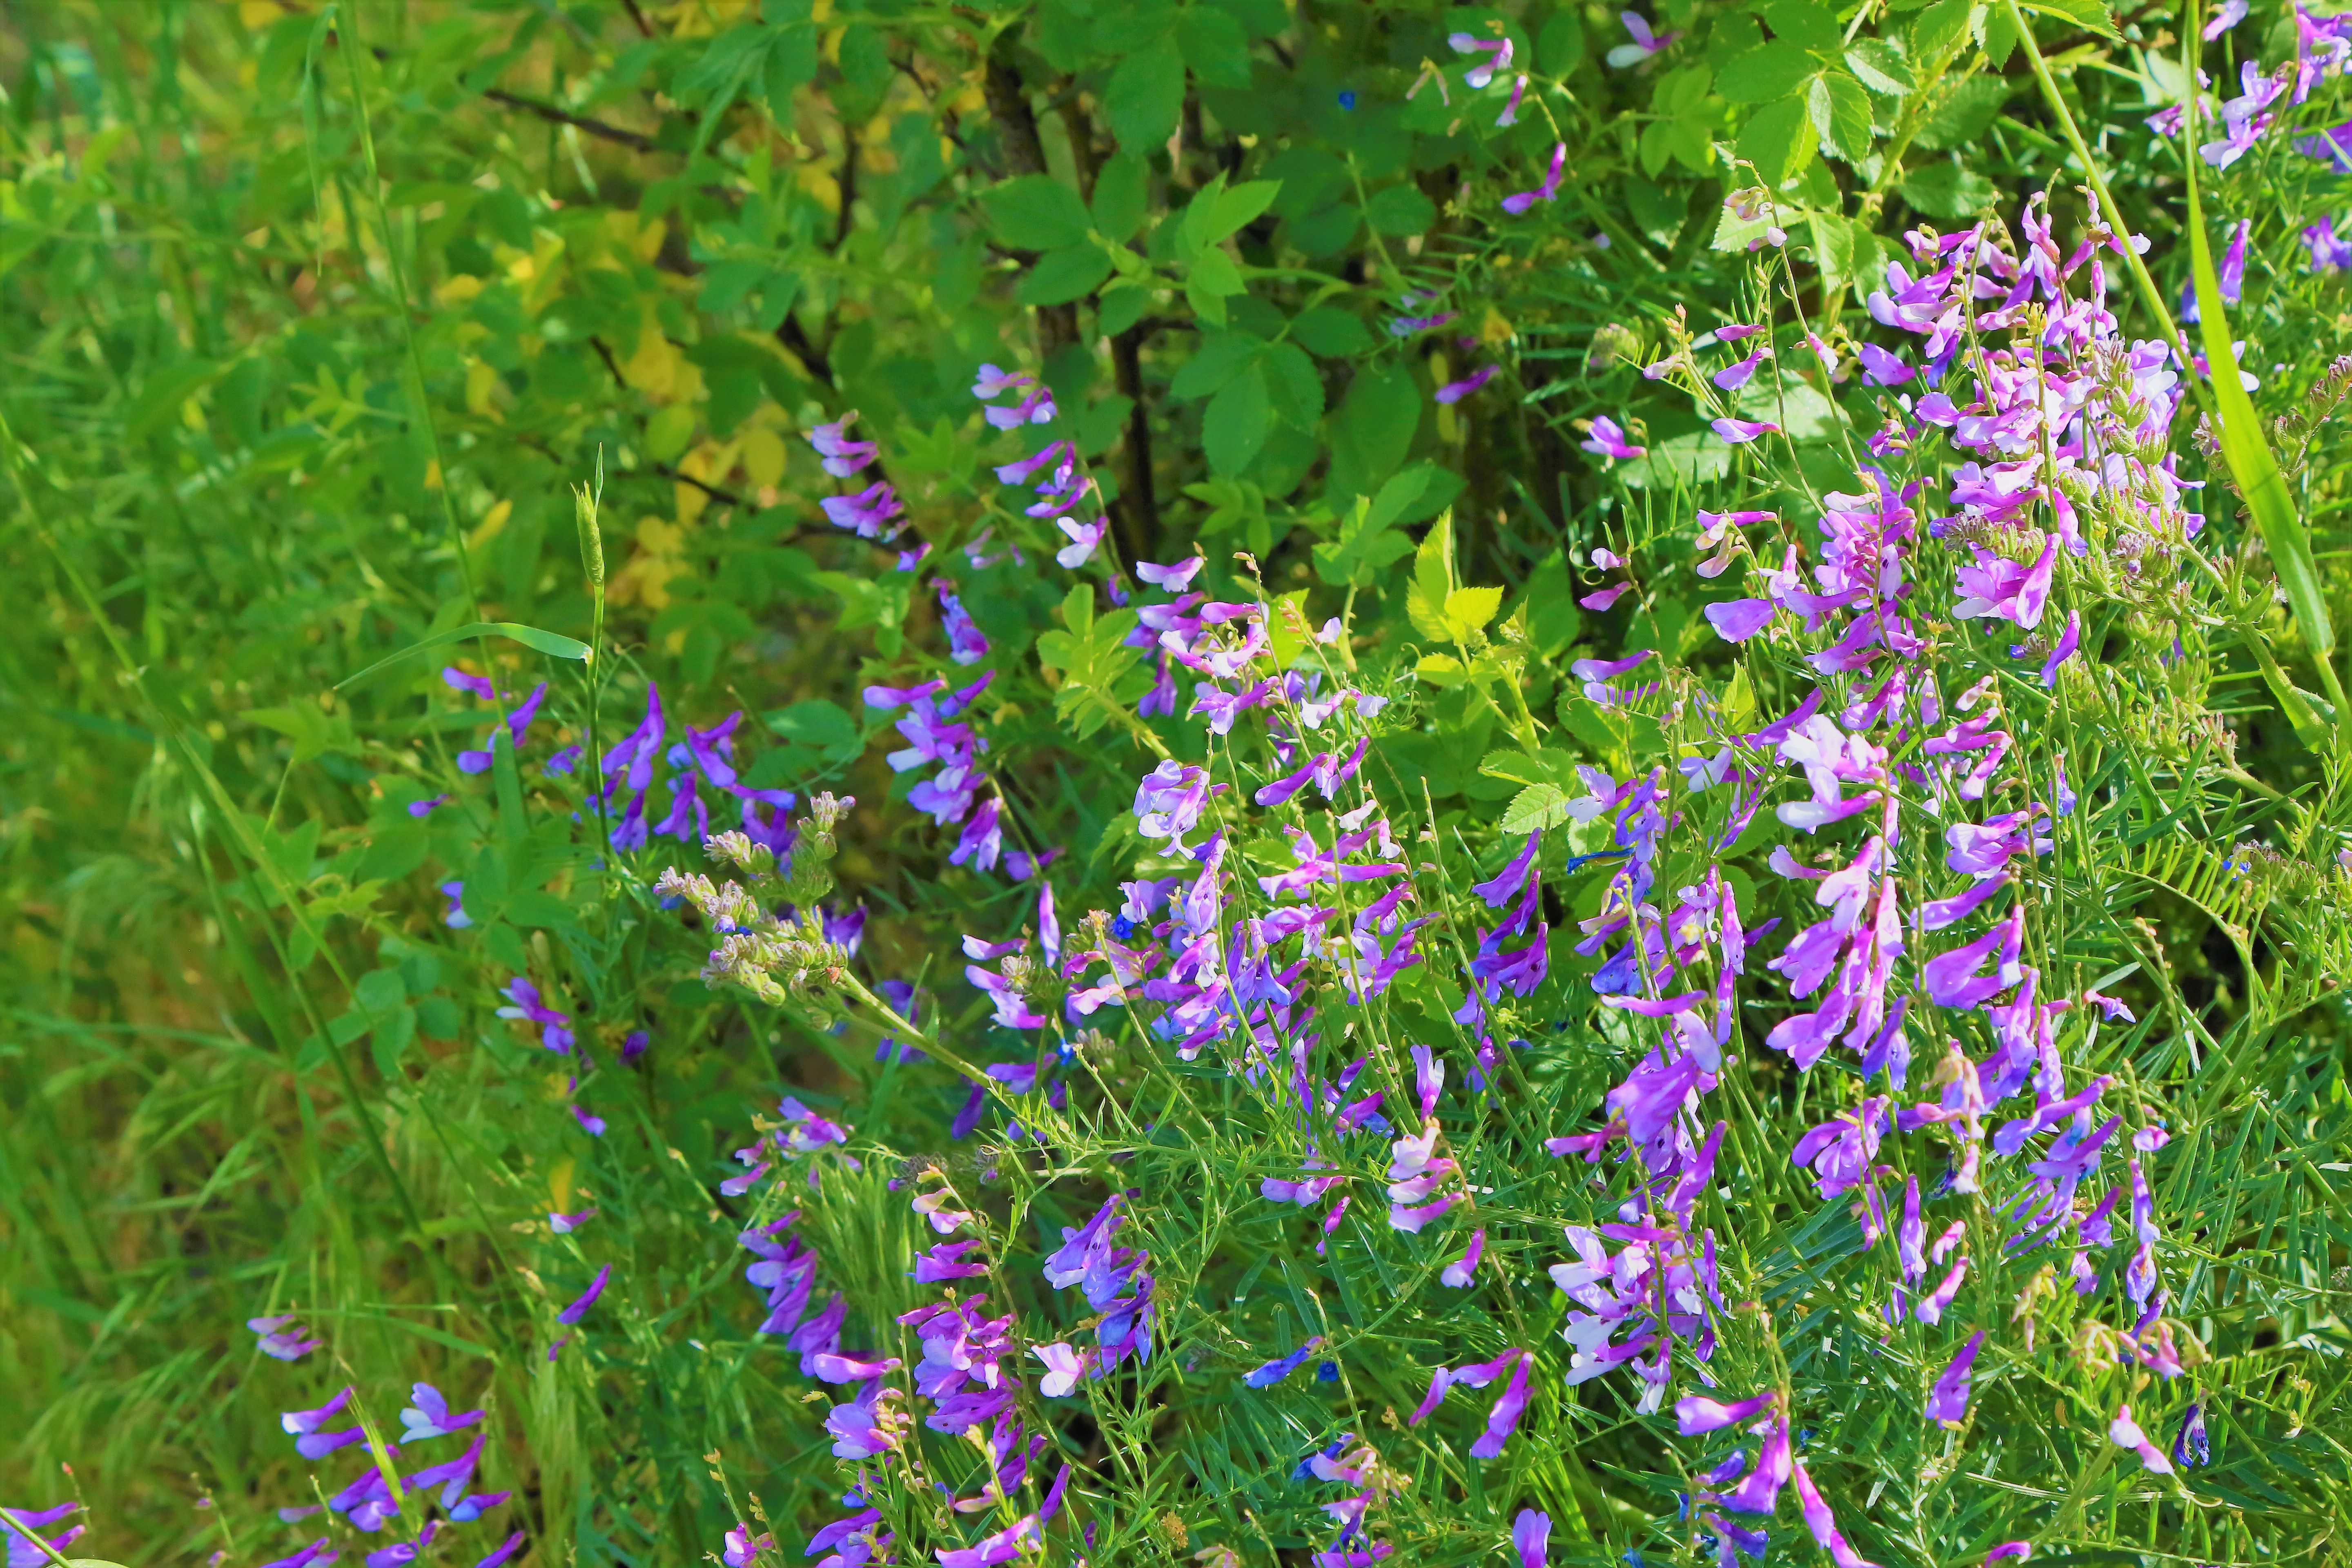
spring, green, nature, flowers, plant, tree, forest, mountains, landscape, flower, flowering plant, lavender, hyssopus, herb, subshrub, groundcover, wildflower, nepeta, english lavender, common sage, herbaceous plant, Forb, loosestrife and pomegranate family, Germanders, lupin, delphinium, meadow, verbena family, perennial plant, sage